Raffaella Carrà

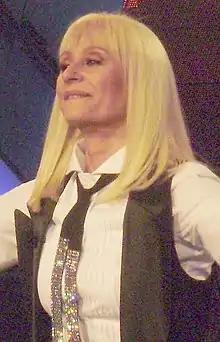
Raffaella Carrà in 2008

Once the experience at Fininvest was over, Carrà hosted the new programme "Weekend of Rafaella" in which she appeared with a new mature look abandoning tights and bodysuits. The programme had a sequel entitled "Ricomincio da due".